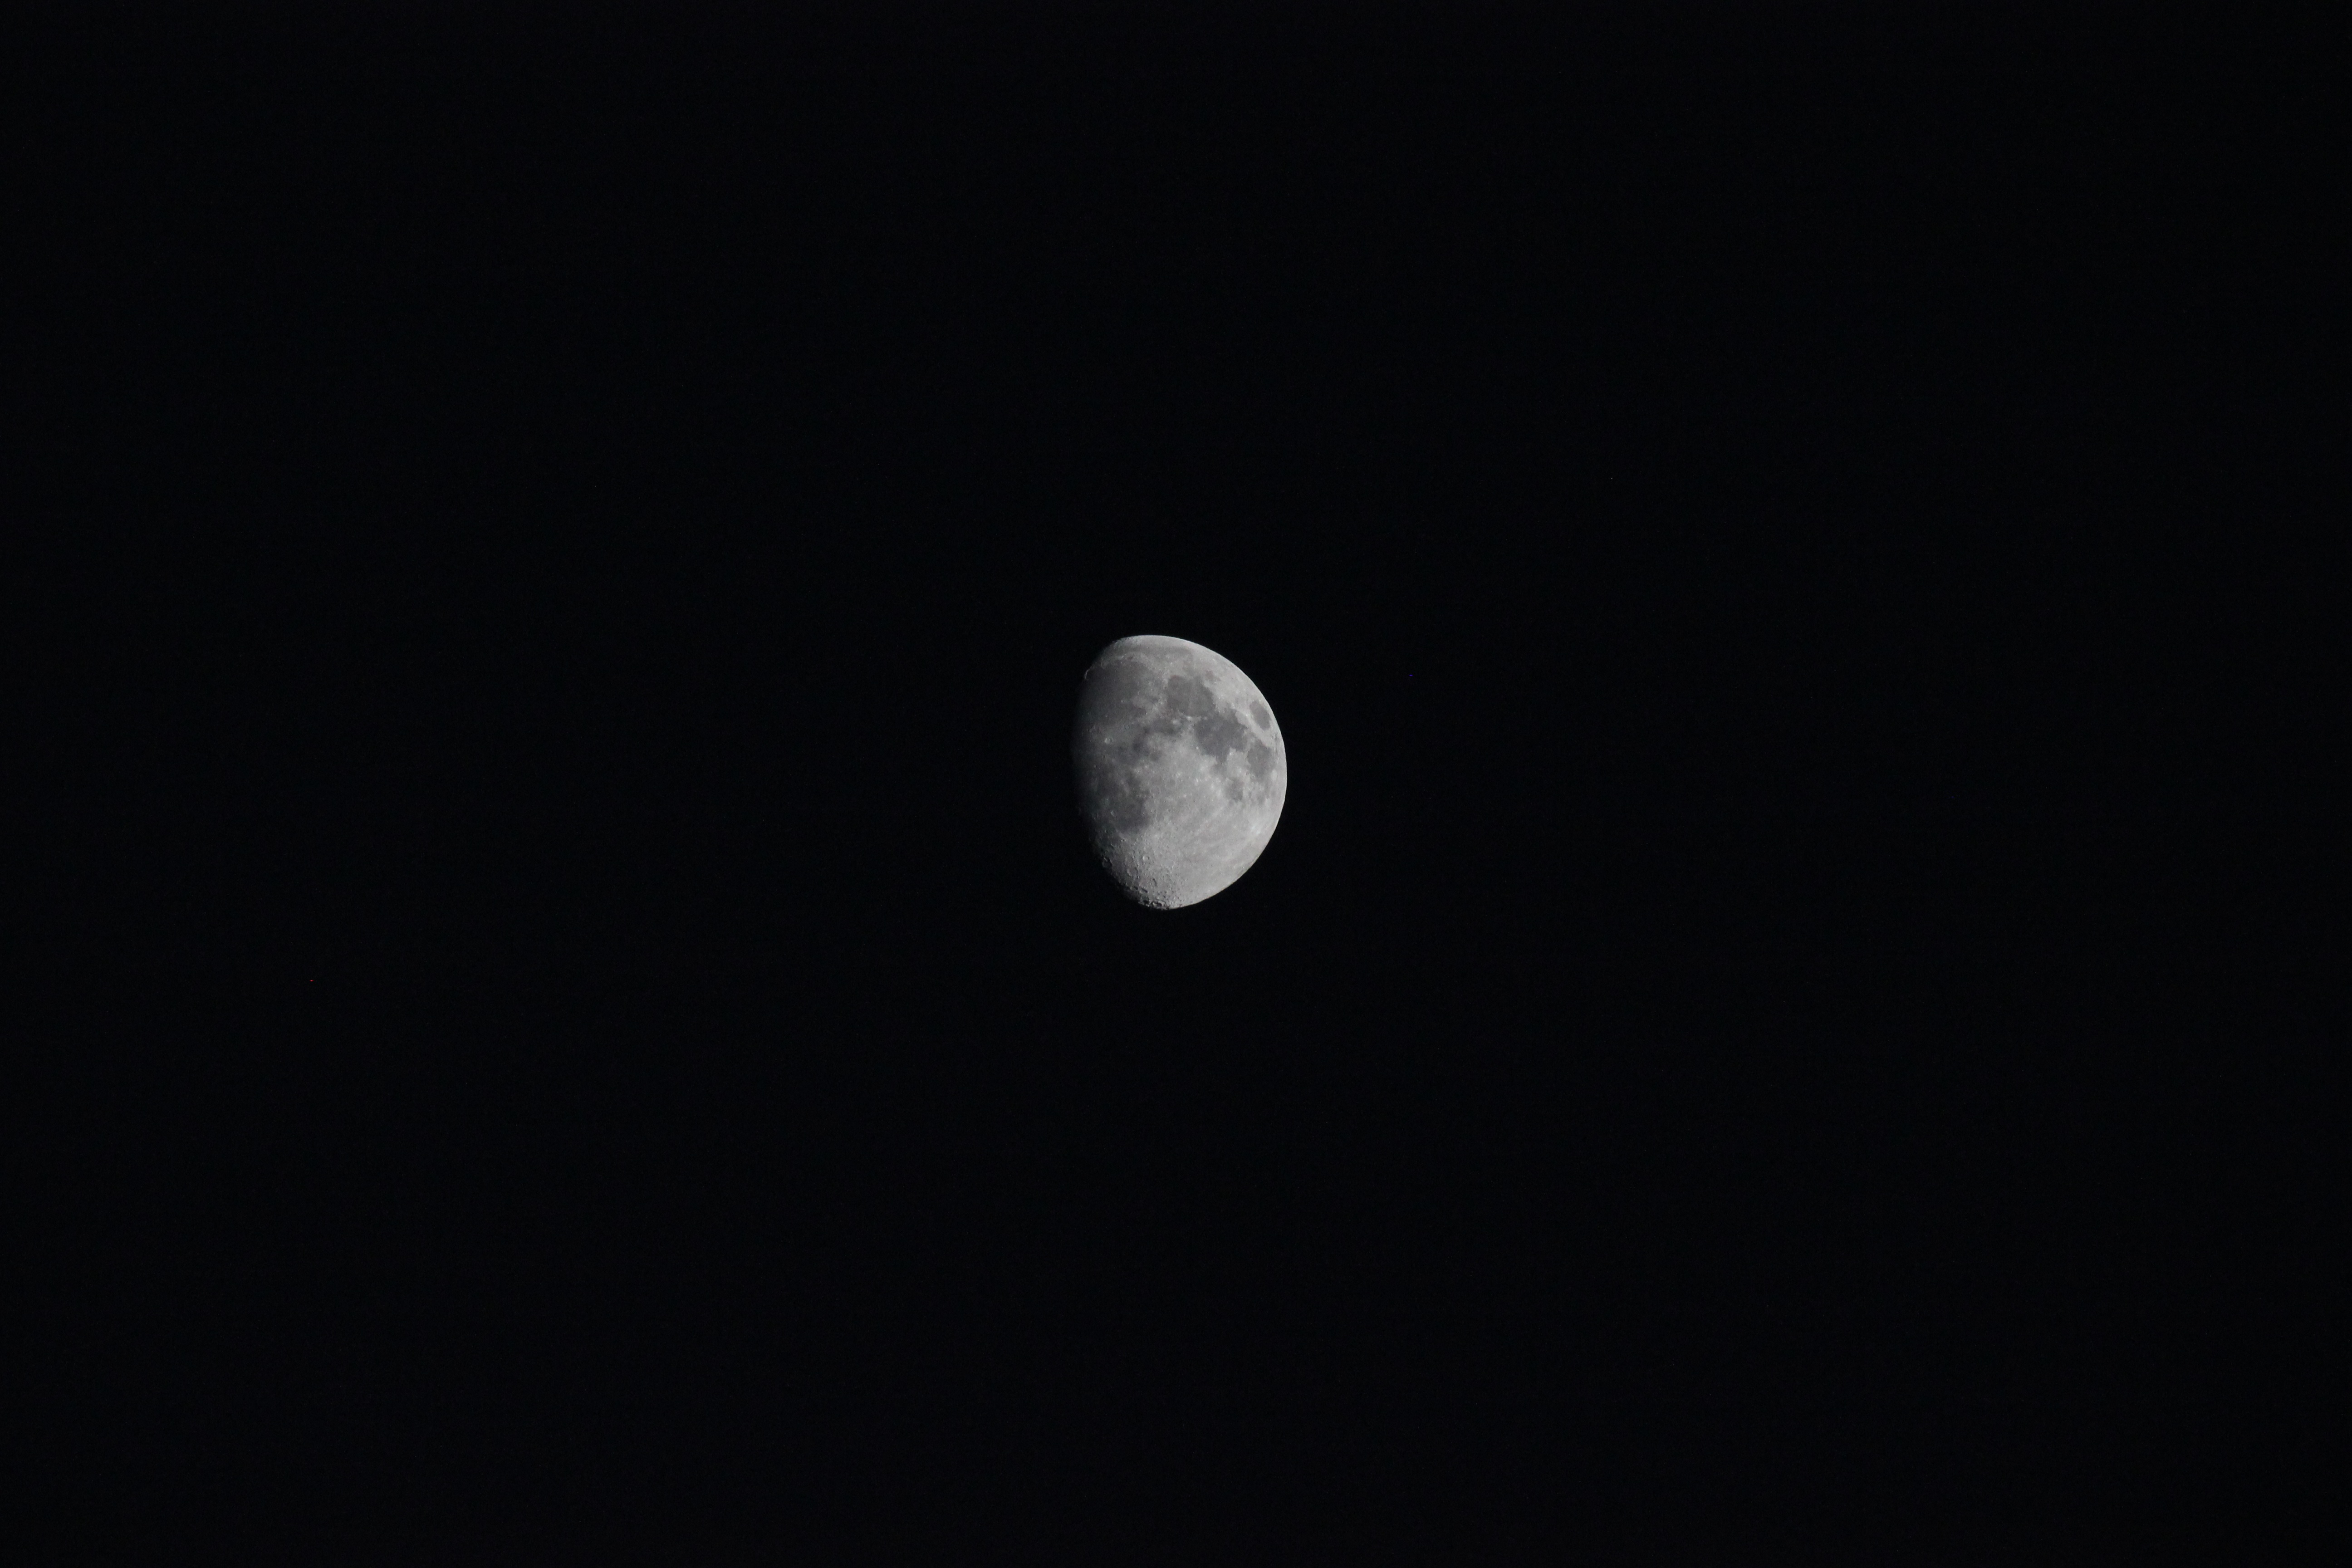
night, atmosphere, evening, moon, full moon, moonlight, circle, astronomy, luna, crescent, astronomical object, lunar eclipse, celestial event